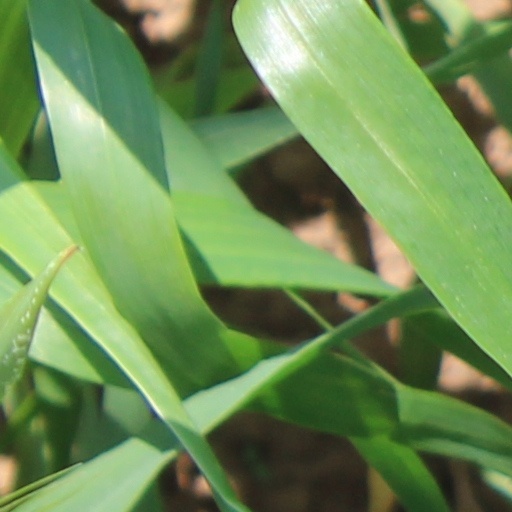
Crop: wheat